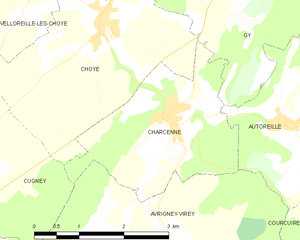
Carte des communes françaises